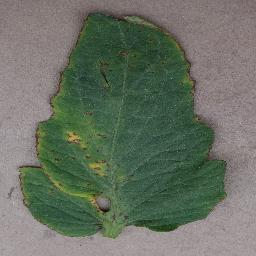
Label: Tomato___Bacterial_spot